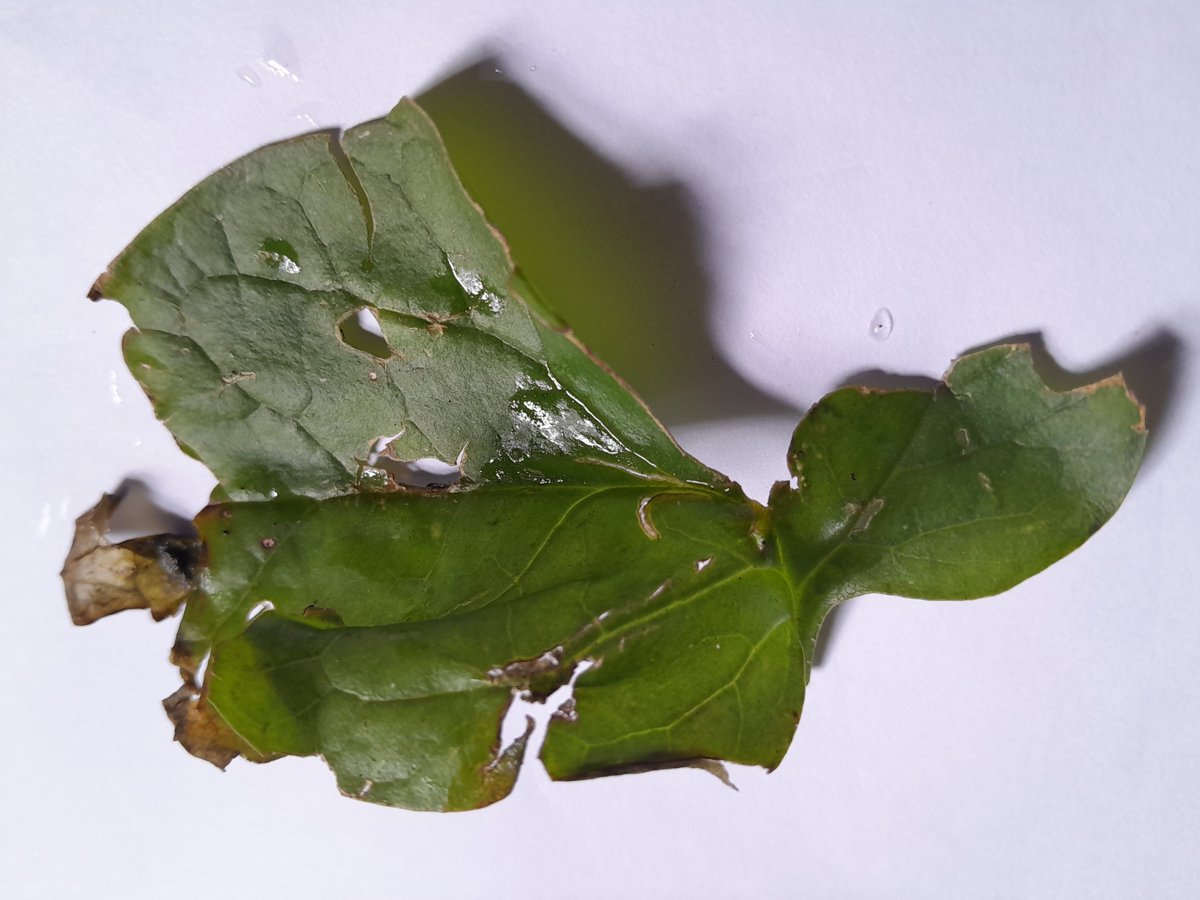
Label: Pest-Damage